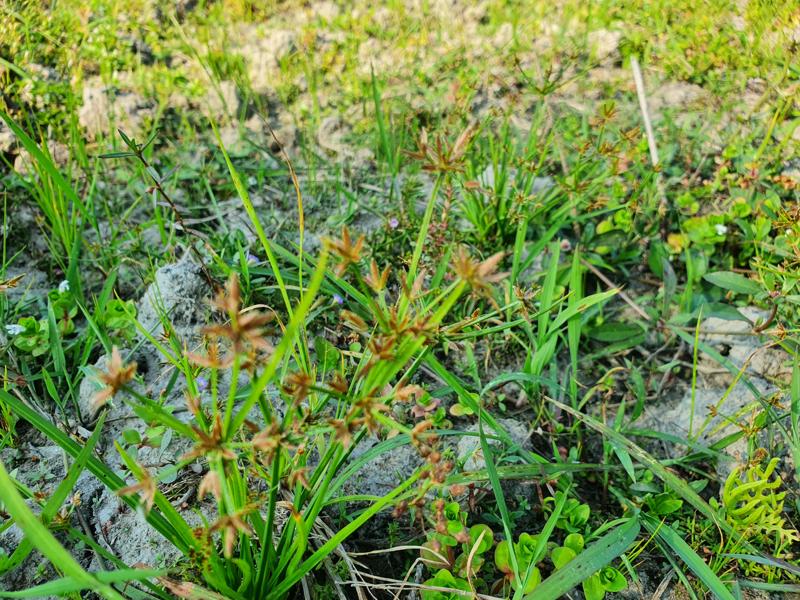
Weed species: Cyperus ochraceus